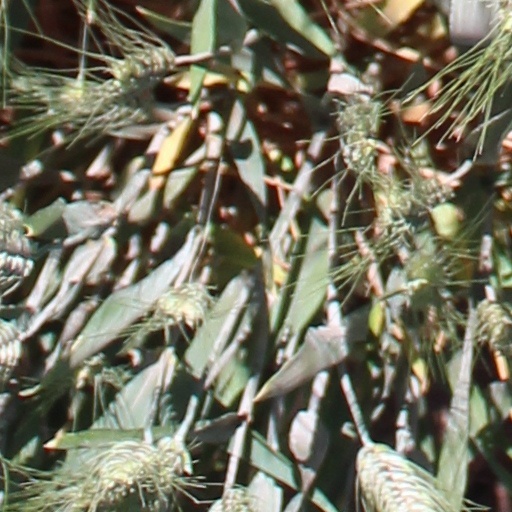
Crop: wheat